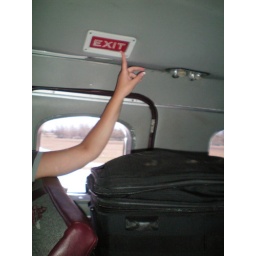
Don't worry, I trained my bag personally on how to open the door in case of emergency haha